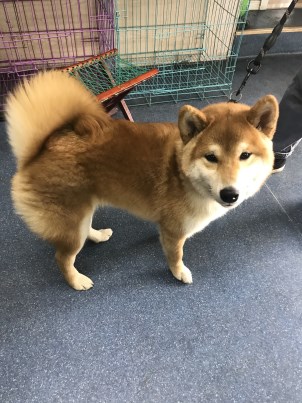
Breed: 1043-n000001-Shiba_Dog